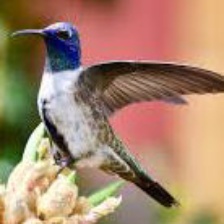
Species: ECUADORIAN HILLSTAR
Scientific name: OREOTROCHILUS CHIMBORAZO
ImageNet parent category: hummingbird